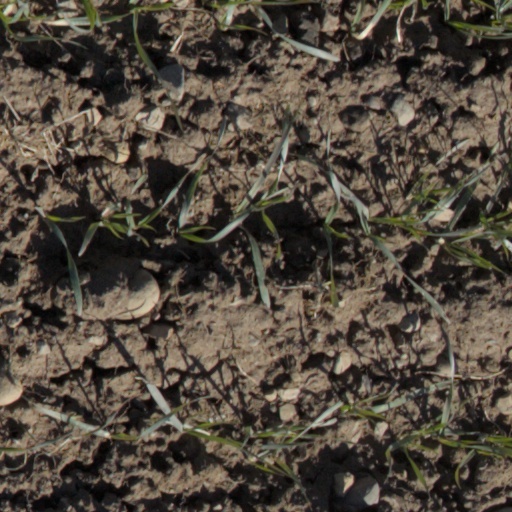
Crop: wheat